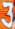
Number: 3